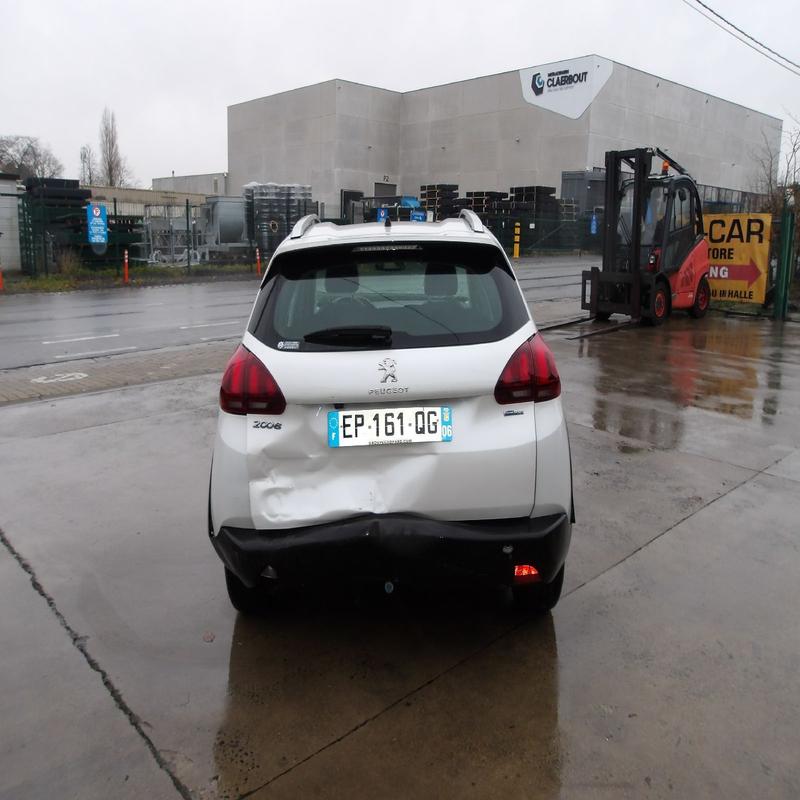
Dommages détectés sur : malle, pare-choc arrière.
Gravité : mineur